The Sisters Brothers

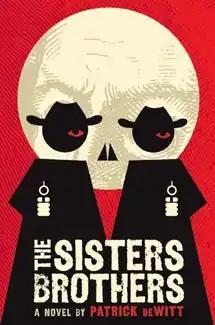
Cover image of original 2011 edition

The Sisters Brothers is a 2011 Western novel by Canadian-born author Patrick deWitt. The darkly comic story takes place in Oregon and California in 1851. The narrator, Eli Sisters, and his brother Charlie are assassins tasked with killing Hermann Kermit Warm, an ingenious prospector who has been accused of stealing from the Sisters' fearsome boss, the Commodore. Eli and Charlie experience a series of misadventures while tracking down Warm which resemble the narrative form of a picaresque novel, and the chapters are, according to one review, "slightly sketched-in, dangerously close to a film treatment."